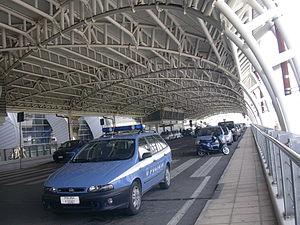
L'aéroport Mario Mameli de Cagliari est un aéroport d'Italie à proximité de la ville de Cagliari. Cagliari est une destination populaire pour les vacances d'été mais aussi pour les courts séjours pendant toute l'année. L'aéroport possède un seul terminal.